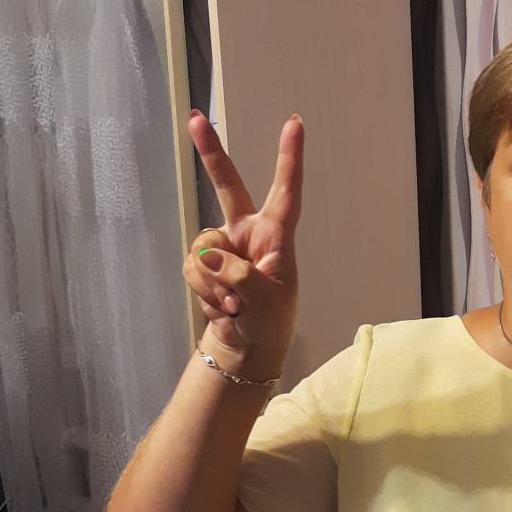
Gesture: peace